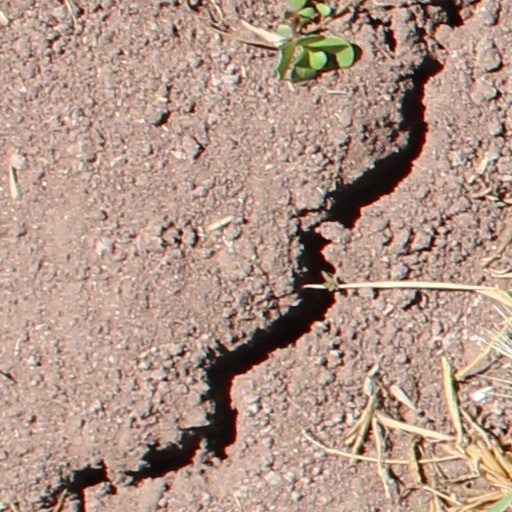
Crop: wheat